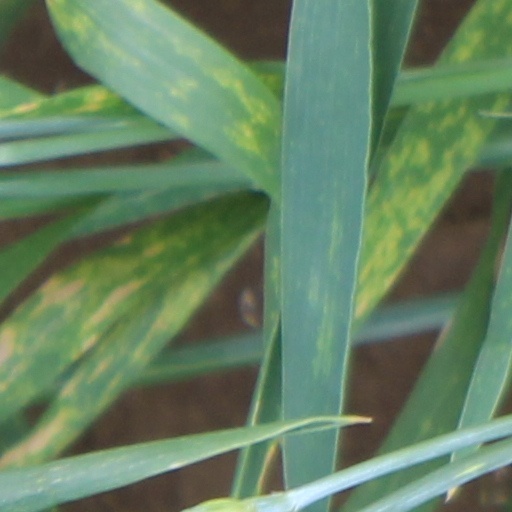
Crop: wheat